Vasily Zhukovsky

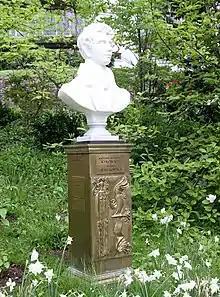
Bust of Zhukovsky in Baden-Baden

Like his mentor Karamzin, Zhukovsky travelled widely in Europe, above all in the German-speaking world, where his connections with the Prussian court in Berlin gave him access to high society in spa-towns like Baden-Baden and Bad Ems. He also met and corresponded with world-class cultural figures like Goethe, the poet Ludwig Tieck, and the landscape painter Caspar David Friedrich. In 1841, Zhukovsky retired from court and settled near Düsseldorf, where he married Elisabeth von Reutern, the 18-year-old daughter of Gerhardt Wilhelm von Reutern, an artist friend. The couple had two children, a girl named Alexandra and a boy named Pavel. Alexandra later had a much talked-about affair with Grand Duke Alexei Alexandrovich.